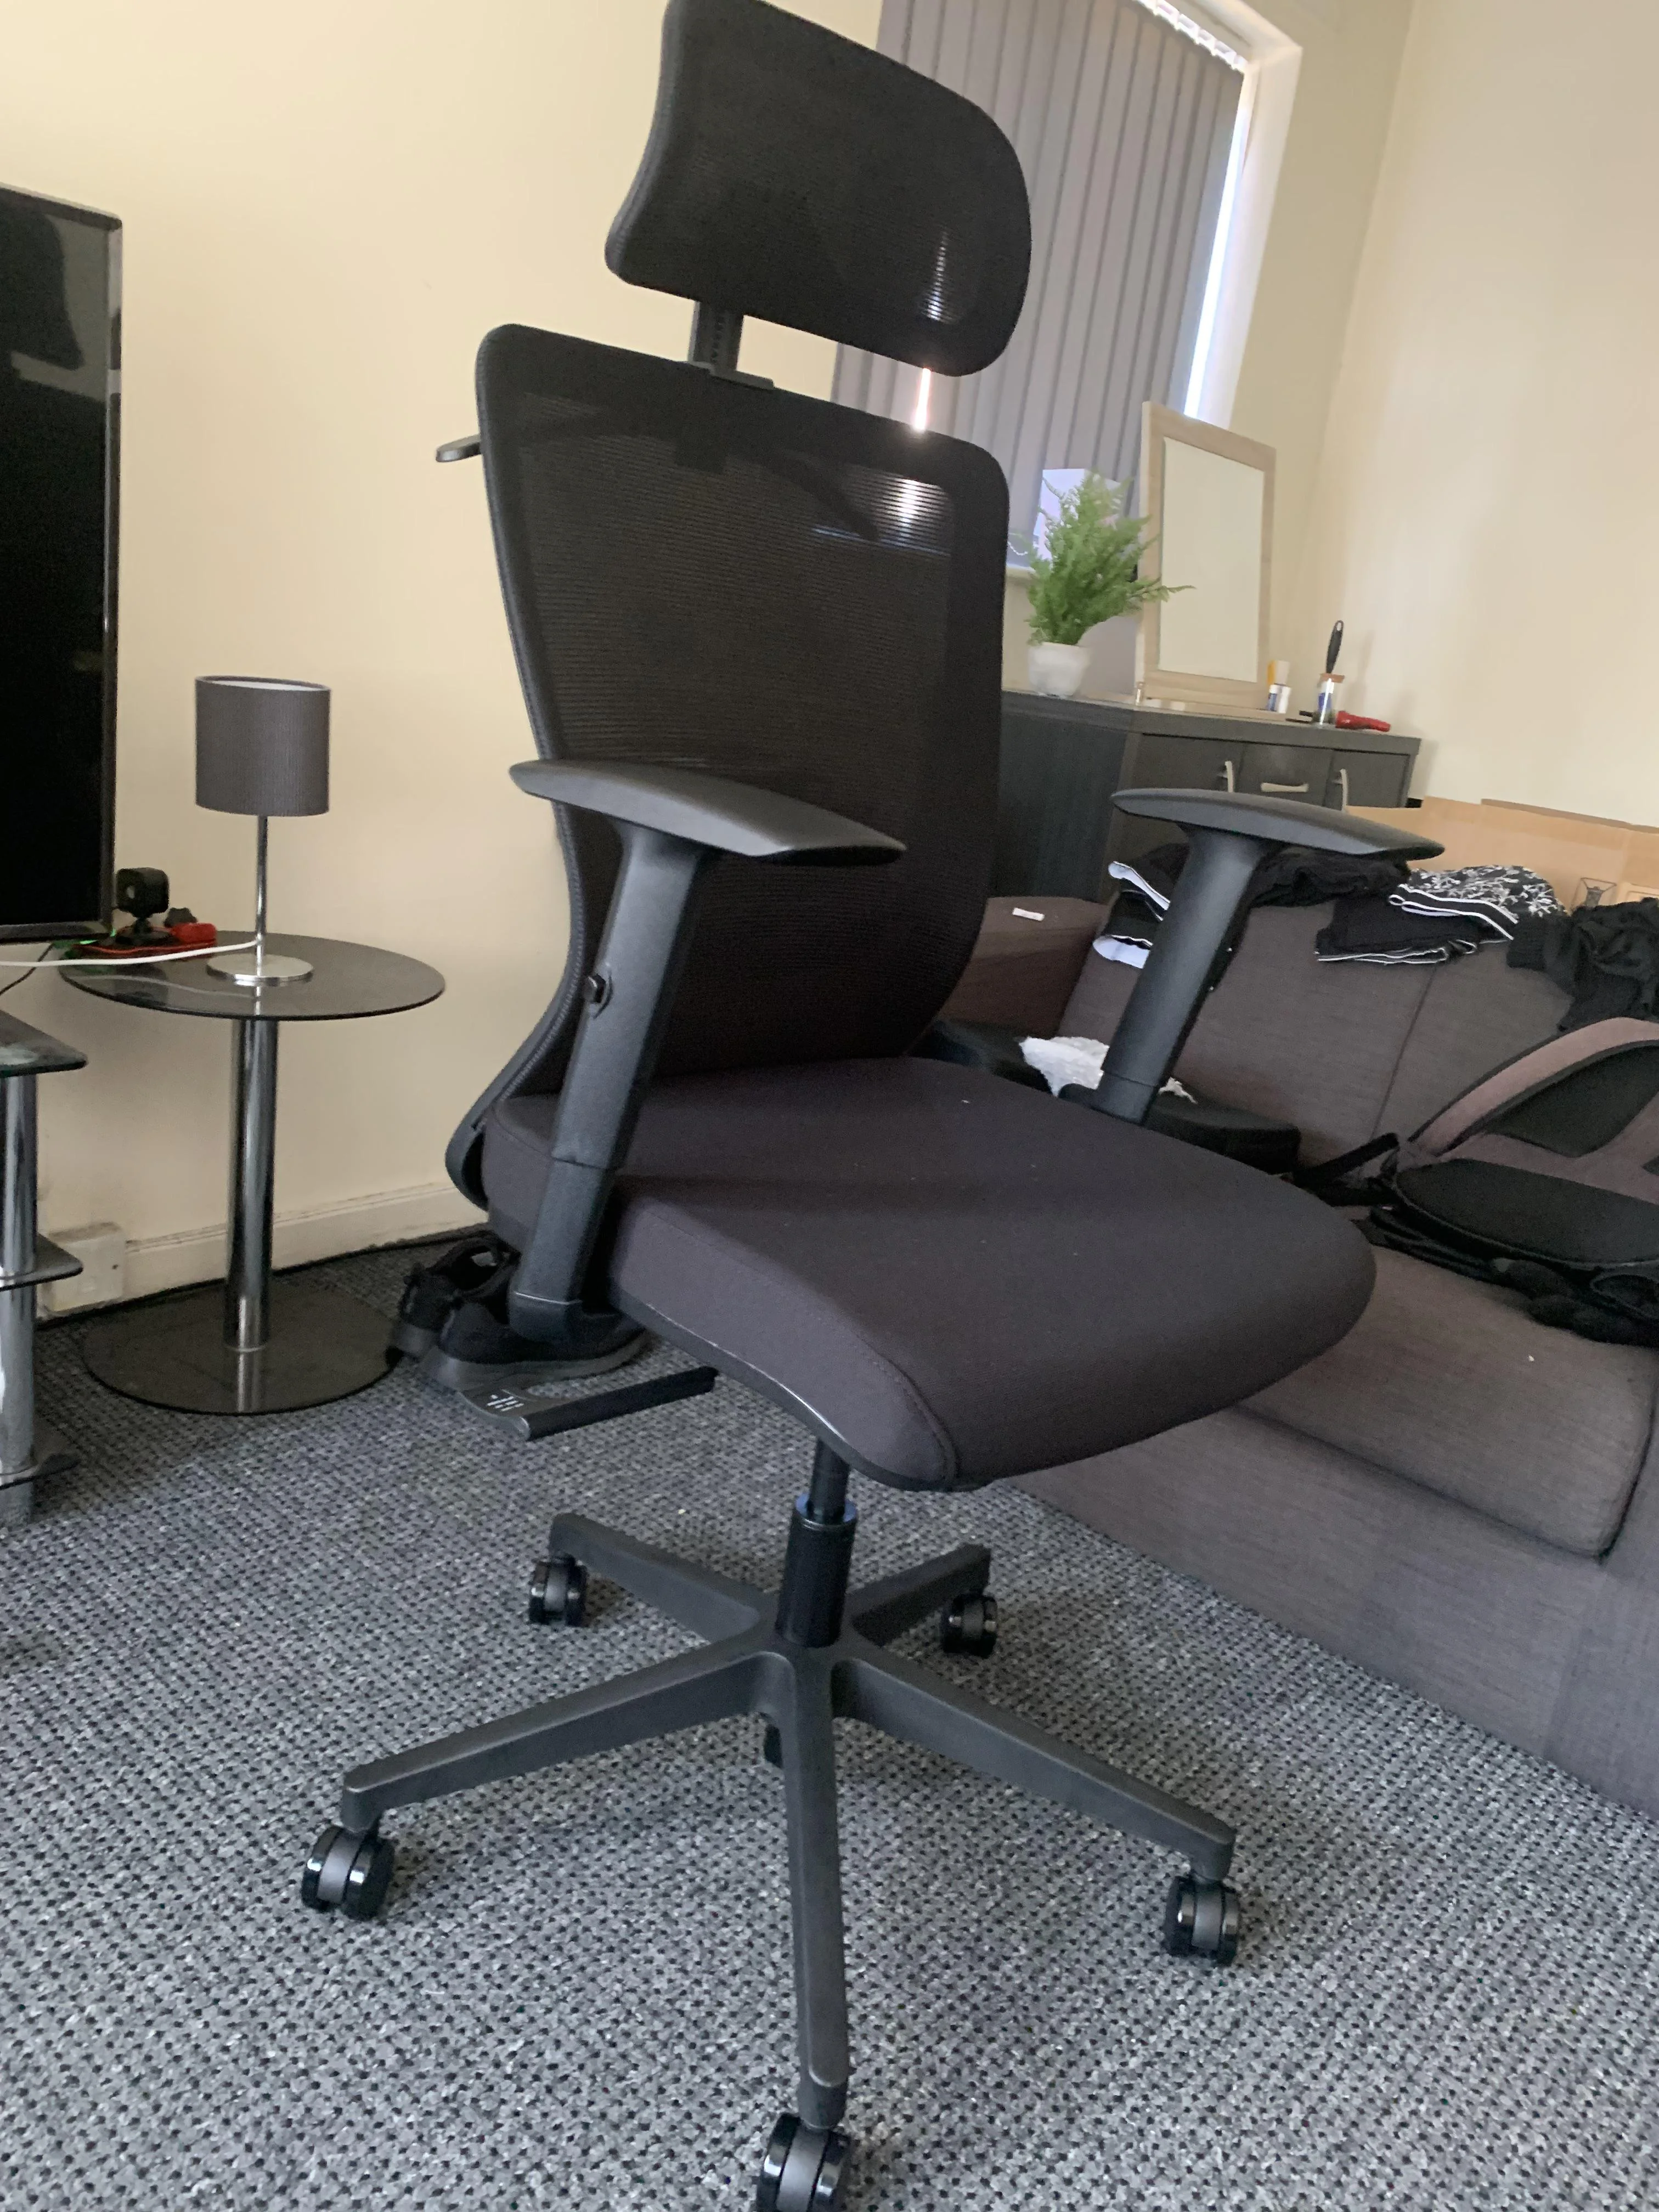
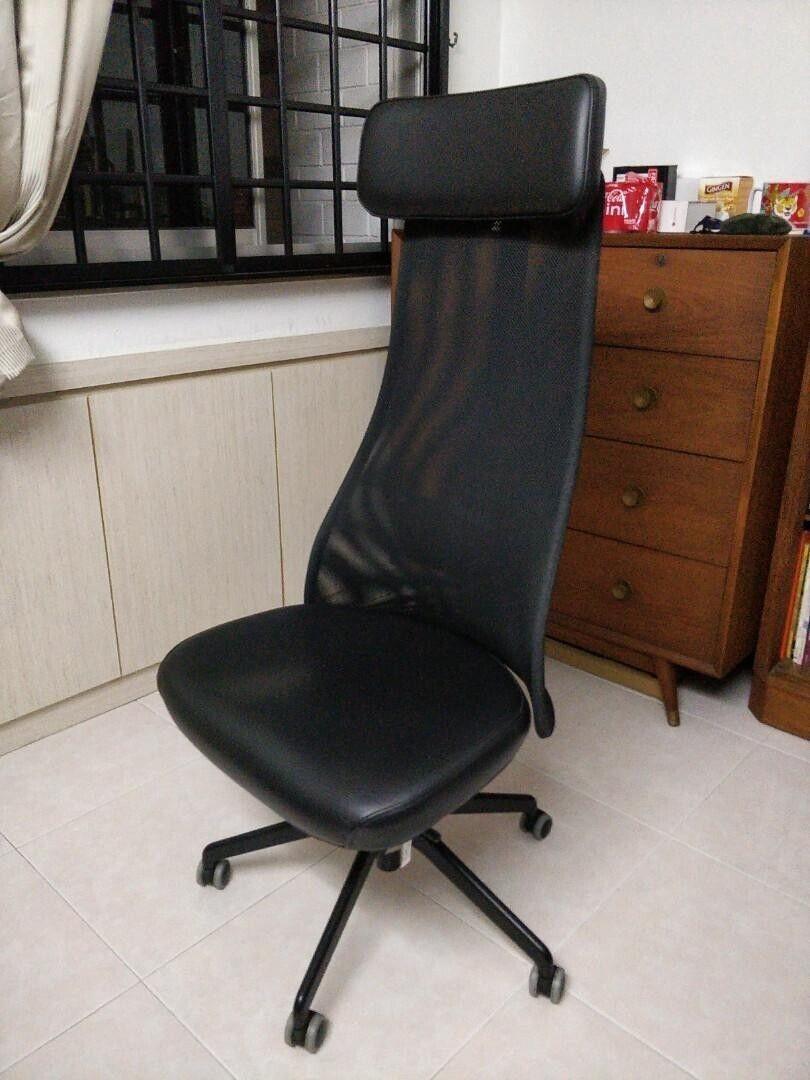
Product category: items_chair
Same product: no